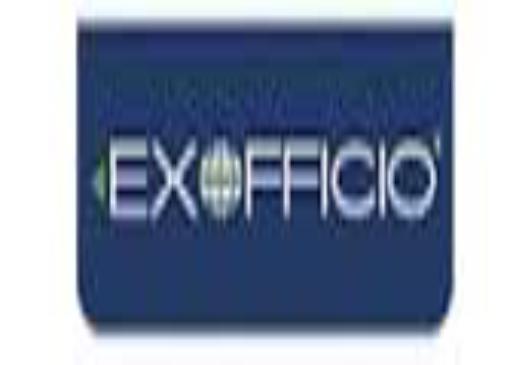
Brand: Exofficio
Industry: Clothes